Rugby Football League Hall of Fame

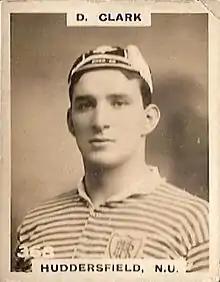
Douglas Clark was inducted into the Hall of Fame in 2005.

The Rugby League Hall of Fame honours the leading players of the sport of rugby league. It was established by the sport's governing body in the UK, the Rugby Football League, in 1988. Players must have been retired for at least five years to be eligible; they must also have played at least ten years within the British game. Players are chosen for induction to the hall of fame by a panel consisting of sports writers, broadcasters and officials.